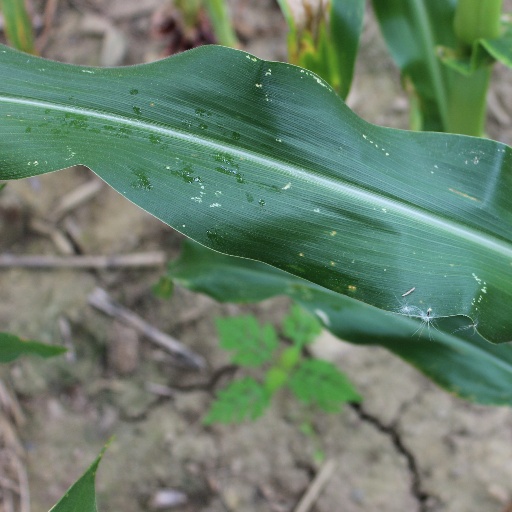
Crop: maize; corn